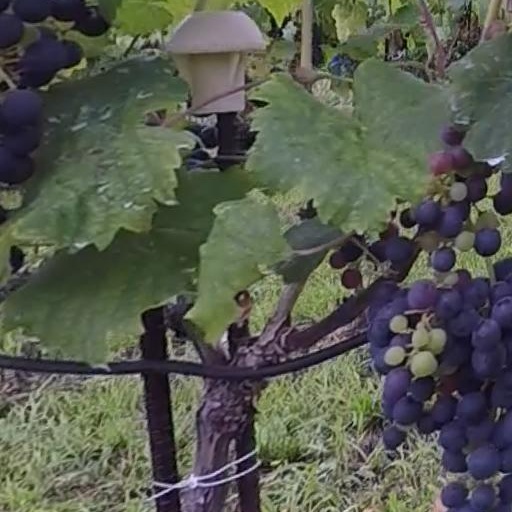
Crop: grape